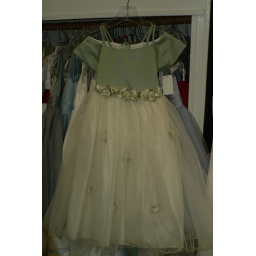
Here's an option for the flower girl dresses in sarah's wedding